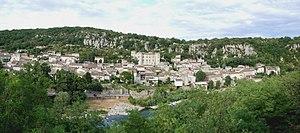
Vogué - Ardèche - Fra,ve - Vue Générale
Vogüé est une commune française, située dans le département de l'Ardèche en région Auvergne-Rhône-Alpes. Ses habitants sont appelés les Voguéens.